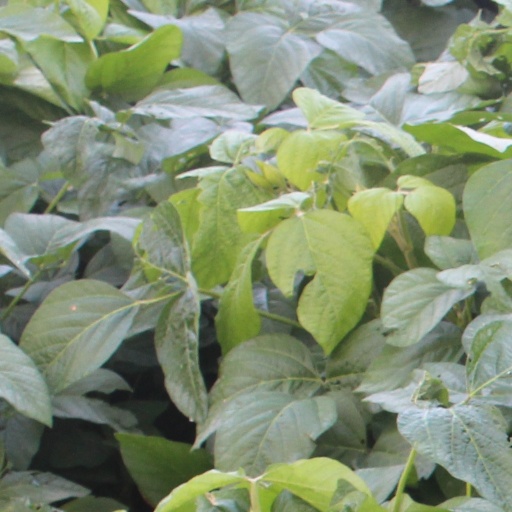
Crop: soybean